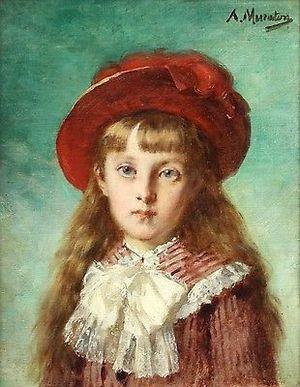
Portrait de fillette au chapeau rouge (vers 1890) par Alphonse Muraton (1824-1911), HST.
Alphonse Muraton, né à Tours le 16 avril 1824 et mort le 28 décembre 1911 à La Source de Macé à Saint-Denis-sur-Loire, est un peintre français.